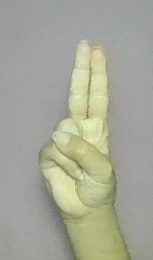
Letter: taa